Ten-Day War

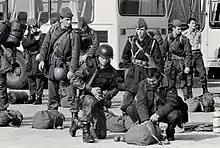
Slovene military member (front left) supervising JNA personnel before departure

The Ten-Day War was formally ended with the Brioni Accord, signed on the Croatian Brijuni Islands. It was agreed that Slovenia and Croatia would postpone their independence for three months, dependent on the continuation of the ceasefire and the Slovenian police and armed forces (TO) were recognised as sovereign on their territory.